Best Footballer in Asia

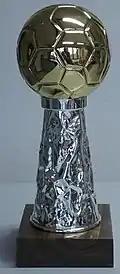
Trophy of Best Footballer in Asia

The juror team is constituted by a panel of journalists, invited from AFC nations/regions and non-AFC media outlets. Each juror contributes one vote.